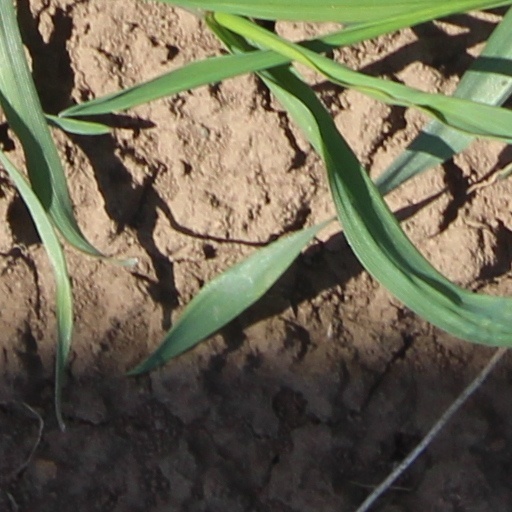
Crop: wheat